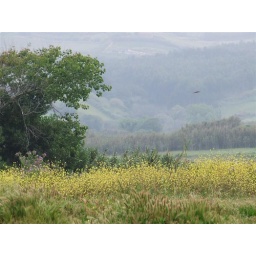
A few snapshots at the field in front of my house in Zambujeira, very early in my mourning stroll